Gadao's Cave

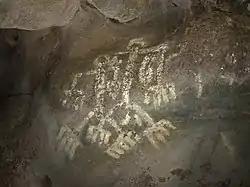
Pictograph from Gadao's Cave thought to depict the legendary Chiefs Gadao and Malagueña.

Gadao's Cave, also known as Liyang Gadao, is a rock art site on the United States island of Guam, located near the village of Inarajan. The cave was listed on the National Register of Historic Places in 1974.